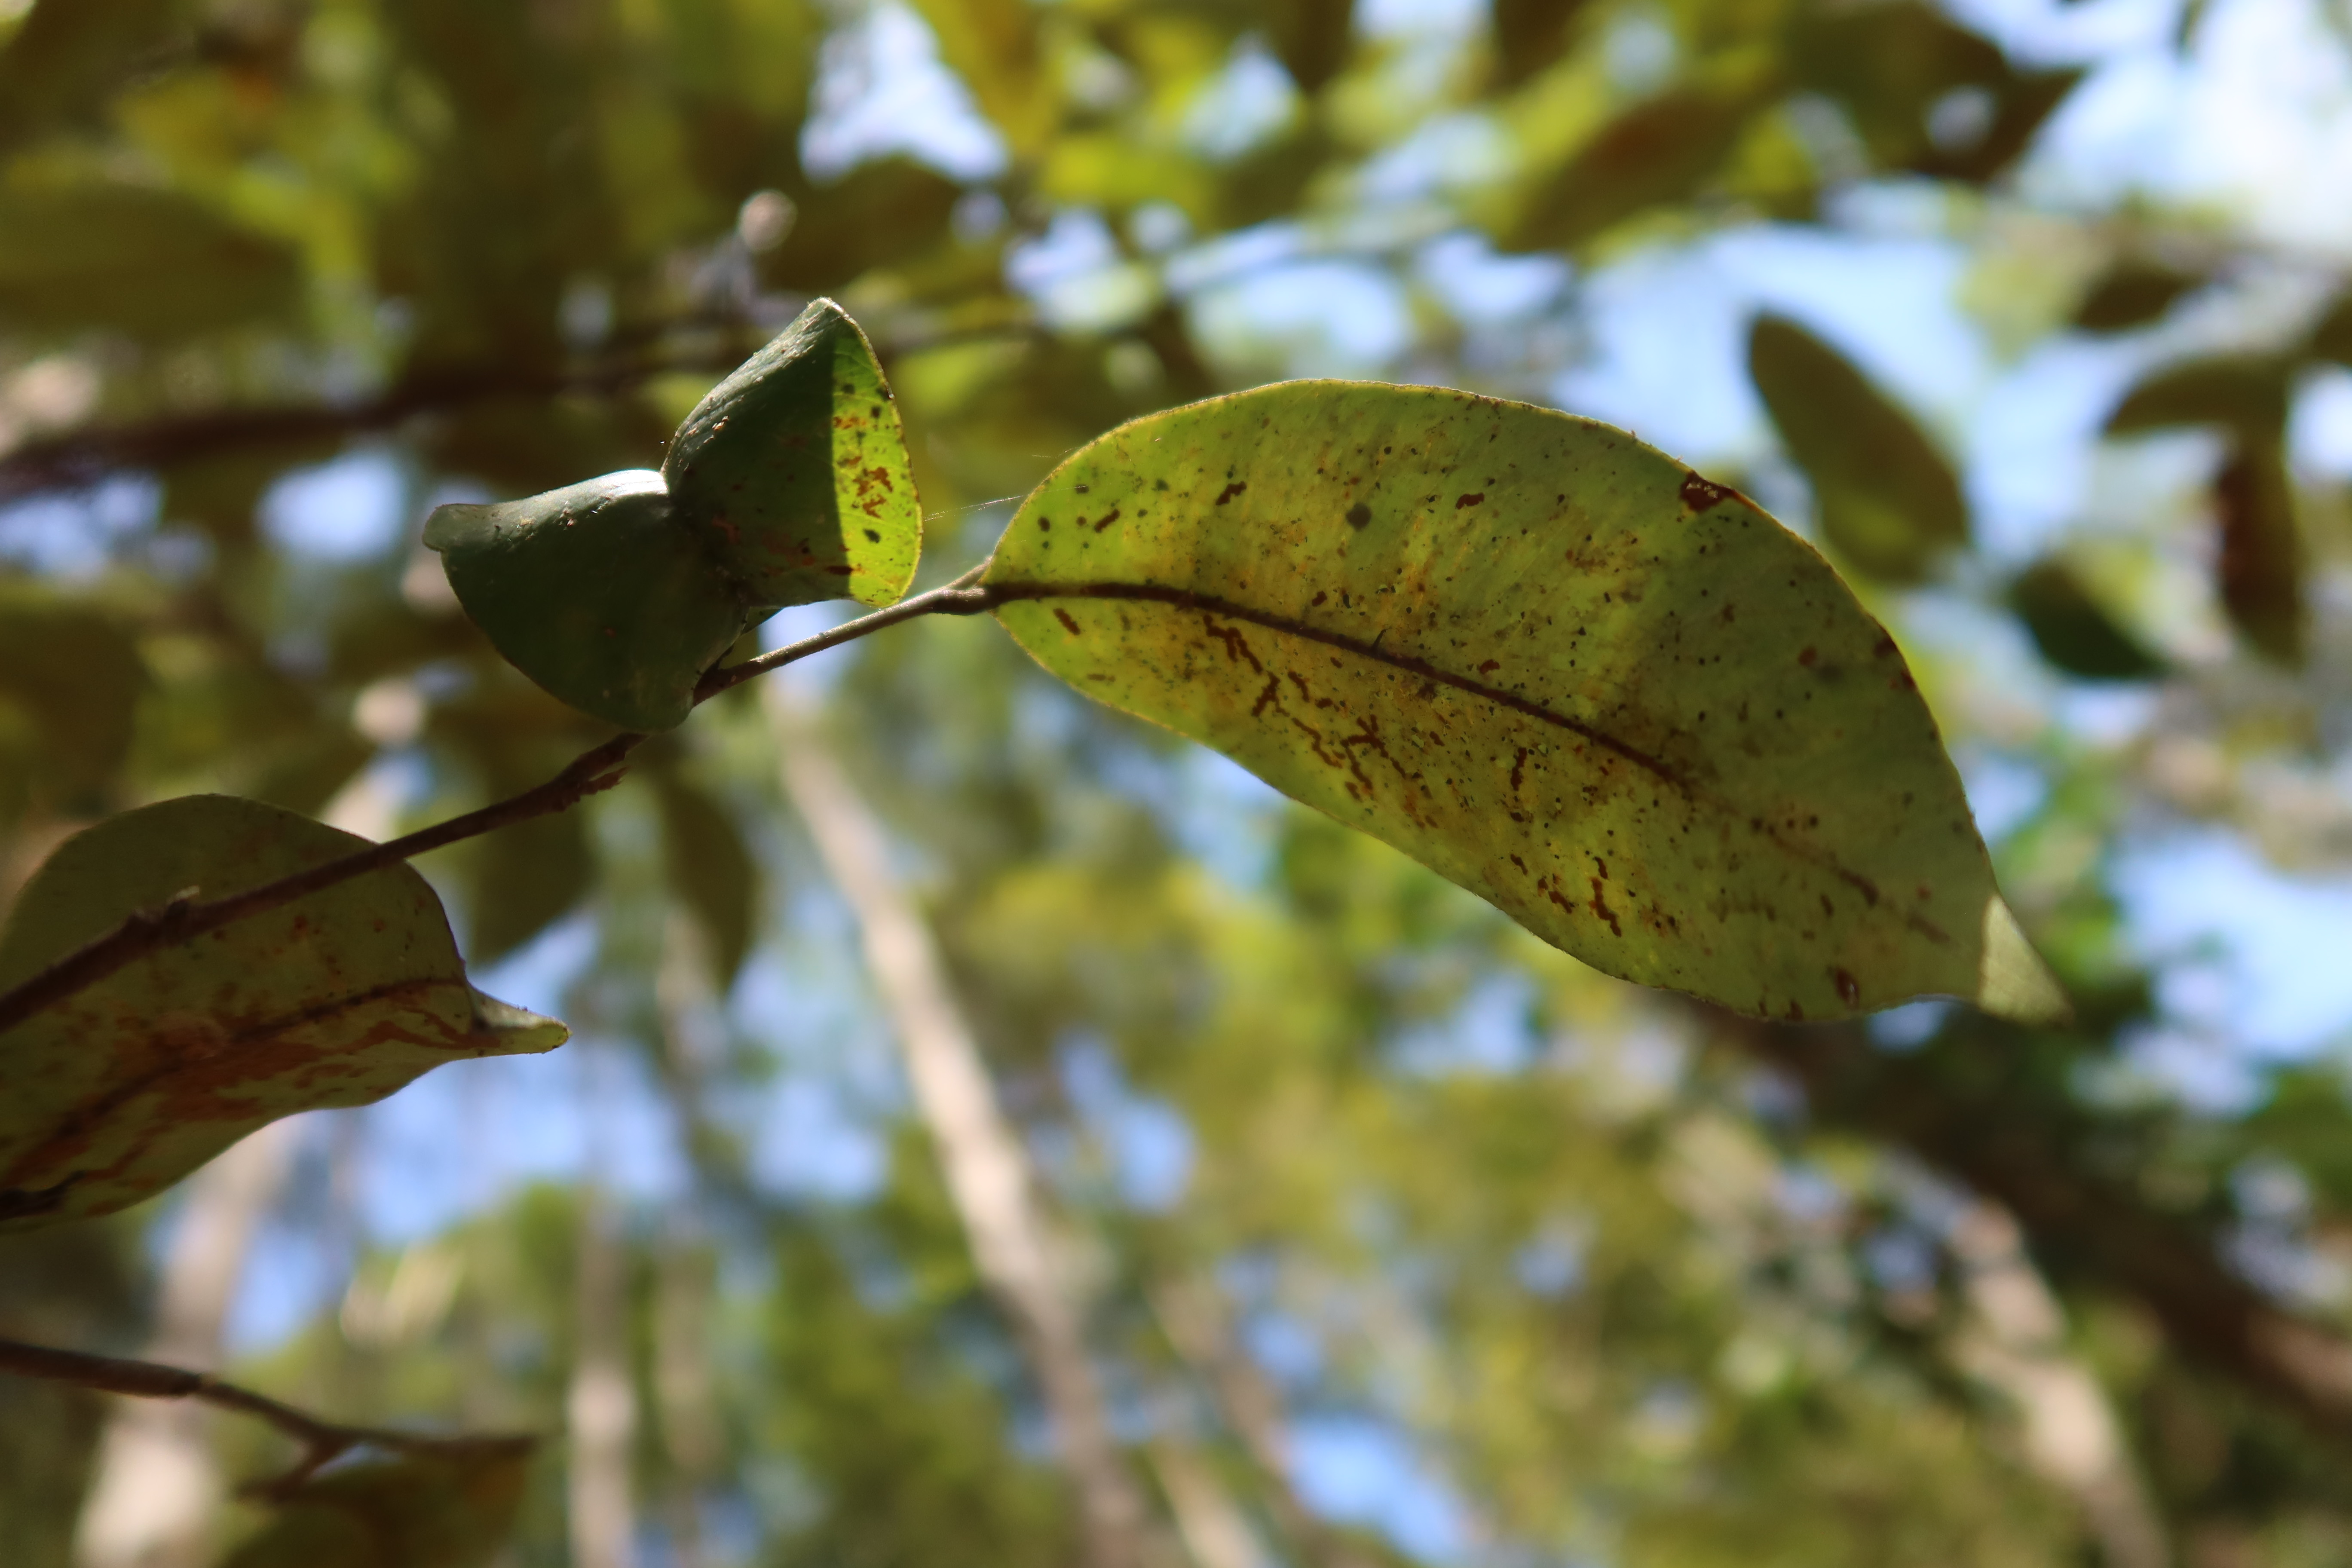
Label: Black spots